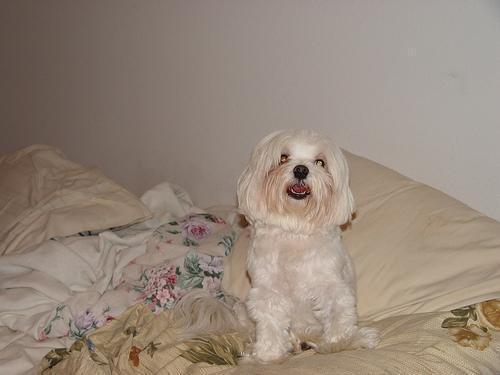
Maltese_dog